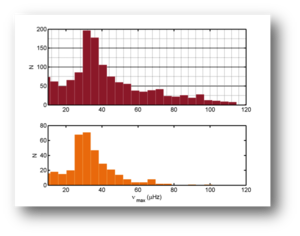
CoRoT est un télescope spatial destiné à l'étude de la structure interne des étoiles et à la recherche d'exoplanètes. Lancé le 27 décembre 2006, CoRoT est le premier télescope en orbite destiné à la recherche de planètes extrasolaires et notamment de planètes telluriques. Après 7 ans et demi de fonctionnement et de nombreuses découvertes, le satellite est désactivé le 17 juin 2014, ce qui signifie la fin de la mission.